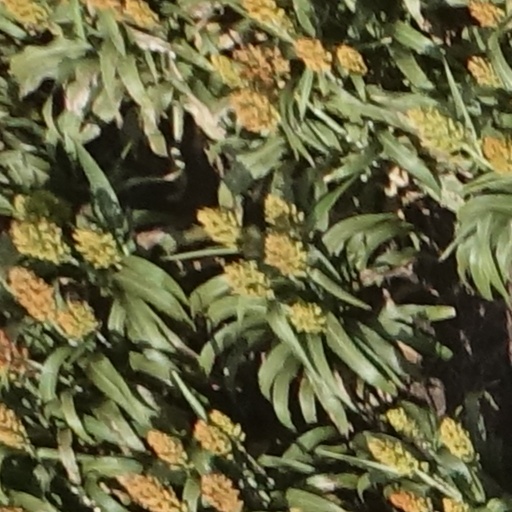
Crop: sorghum